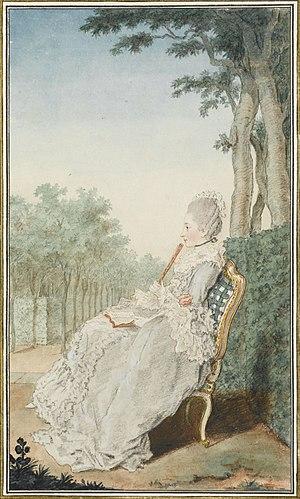
La comtesse de Montboissier
Philippe-Claude, comte de Montboissier-Beaufort-Canillac est un général et homme politique français.